Whitechapel murders

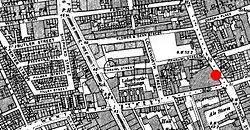
Map of the Spitalfields rookery, where the victims lived. Emma Elizabeth Smith was attacked near the junction of Osborn Street and Brick Lane (red circle). She lived in a common lodging-house at 18 George Street (later named Lolesworth Street), one block west of where she was attacked.

On Tuesday 3 April 1888, following the Easter Monday bank holiday, 45-year-old prostitute Emma Elizabeth Smith was assaulted and robbed at the junction of Osborn Street and Brick Lane, Whitechapel, in the early hours of the morning. Although injured, she survived the attack and managed to walk back to her lodging house at 18 George Street, Spitalfields. She told the deputy keeper, Mary Russell, that she had been attacked by two or three men, one of them a teenager. Russell took Smith to the London Hospital, where a medical examination revealed that a blunt object had been inserted into her vagina, rupturing her peritoneum. She developed peritonitis and died at 9:00a.m. the following day.